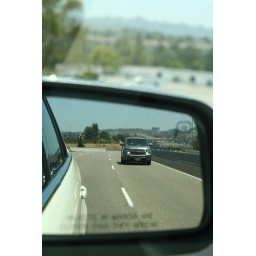
Reflection of car and mountains in rearview mirror shot from the passenger seat of a car on the I-405.